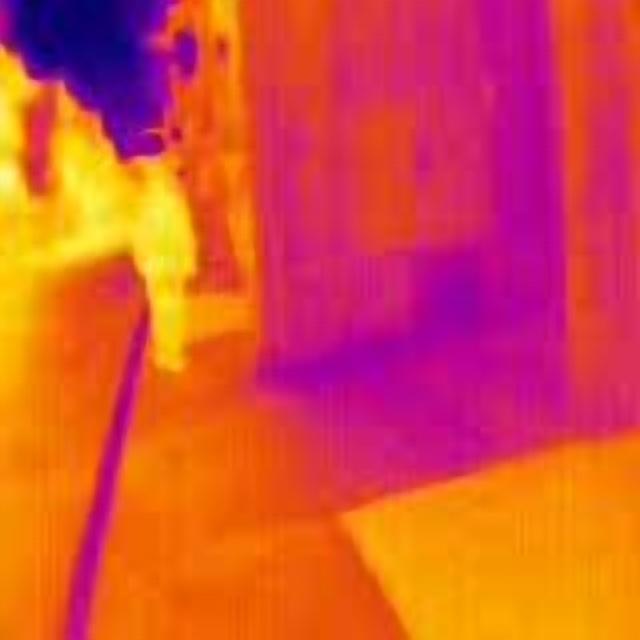
Detected objects:
label: person